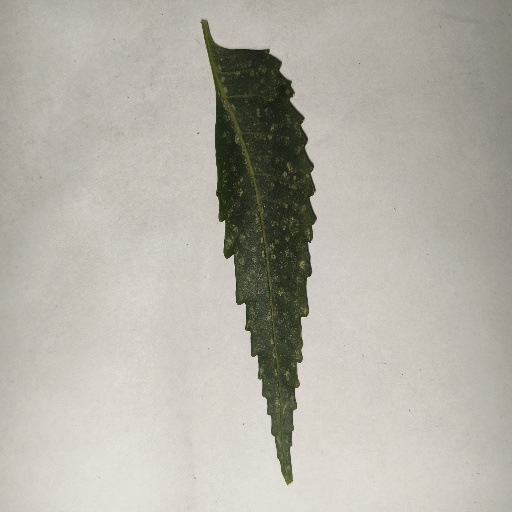
Species: Neem
Leaf condition: Powdery Mildew